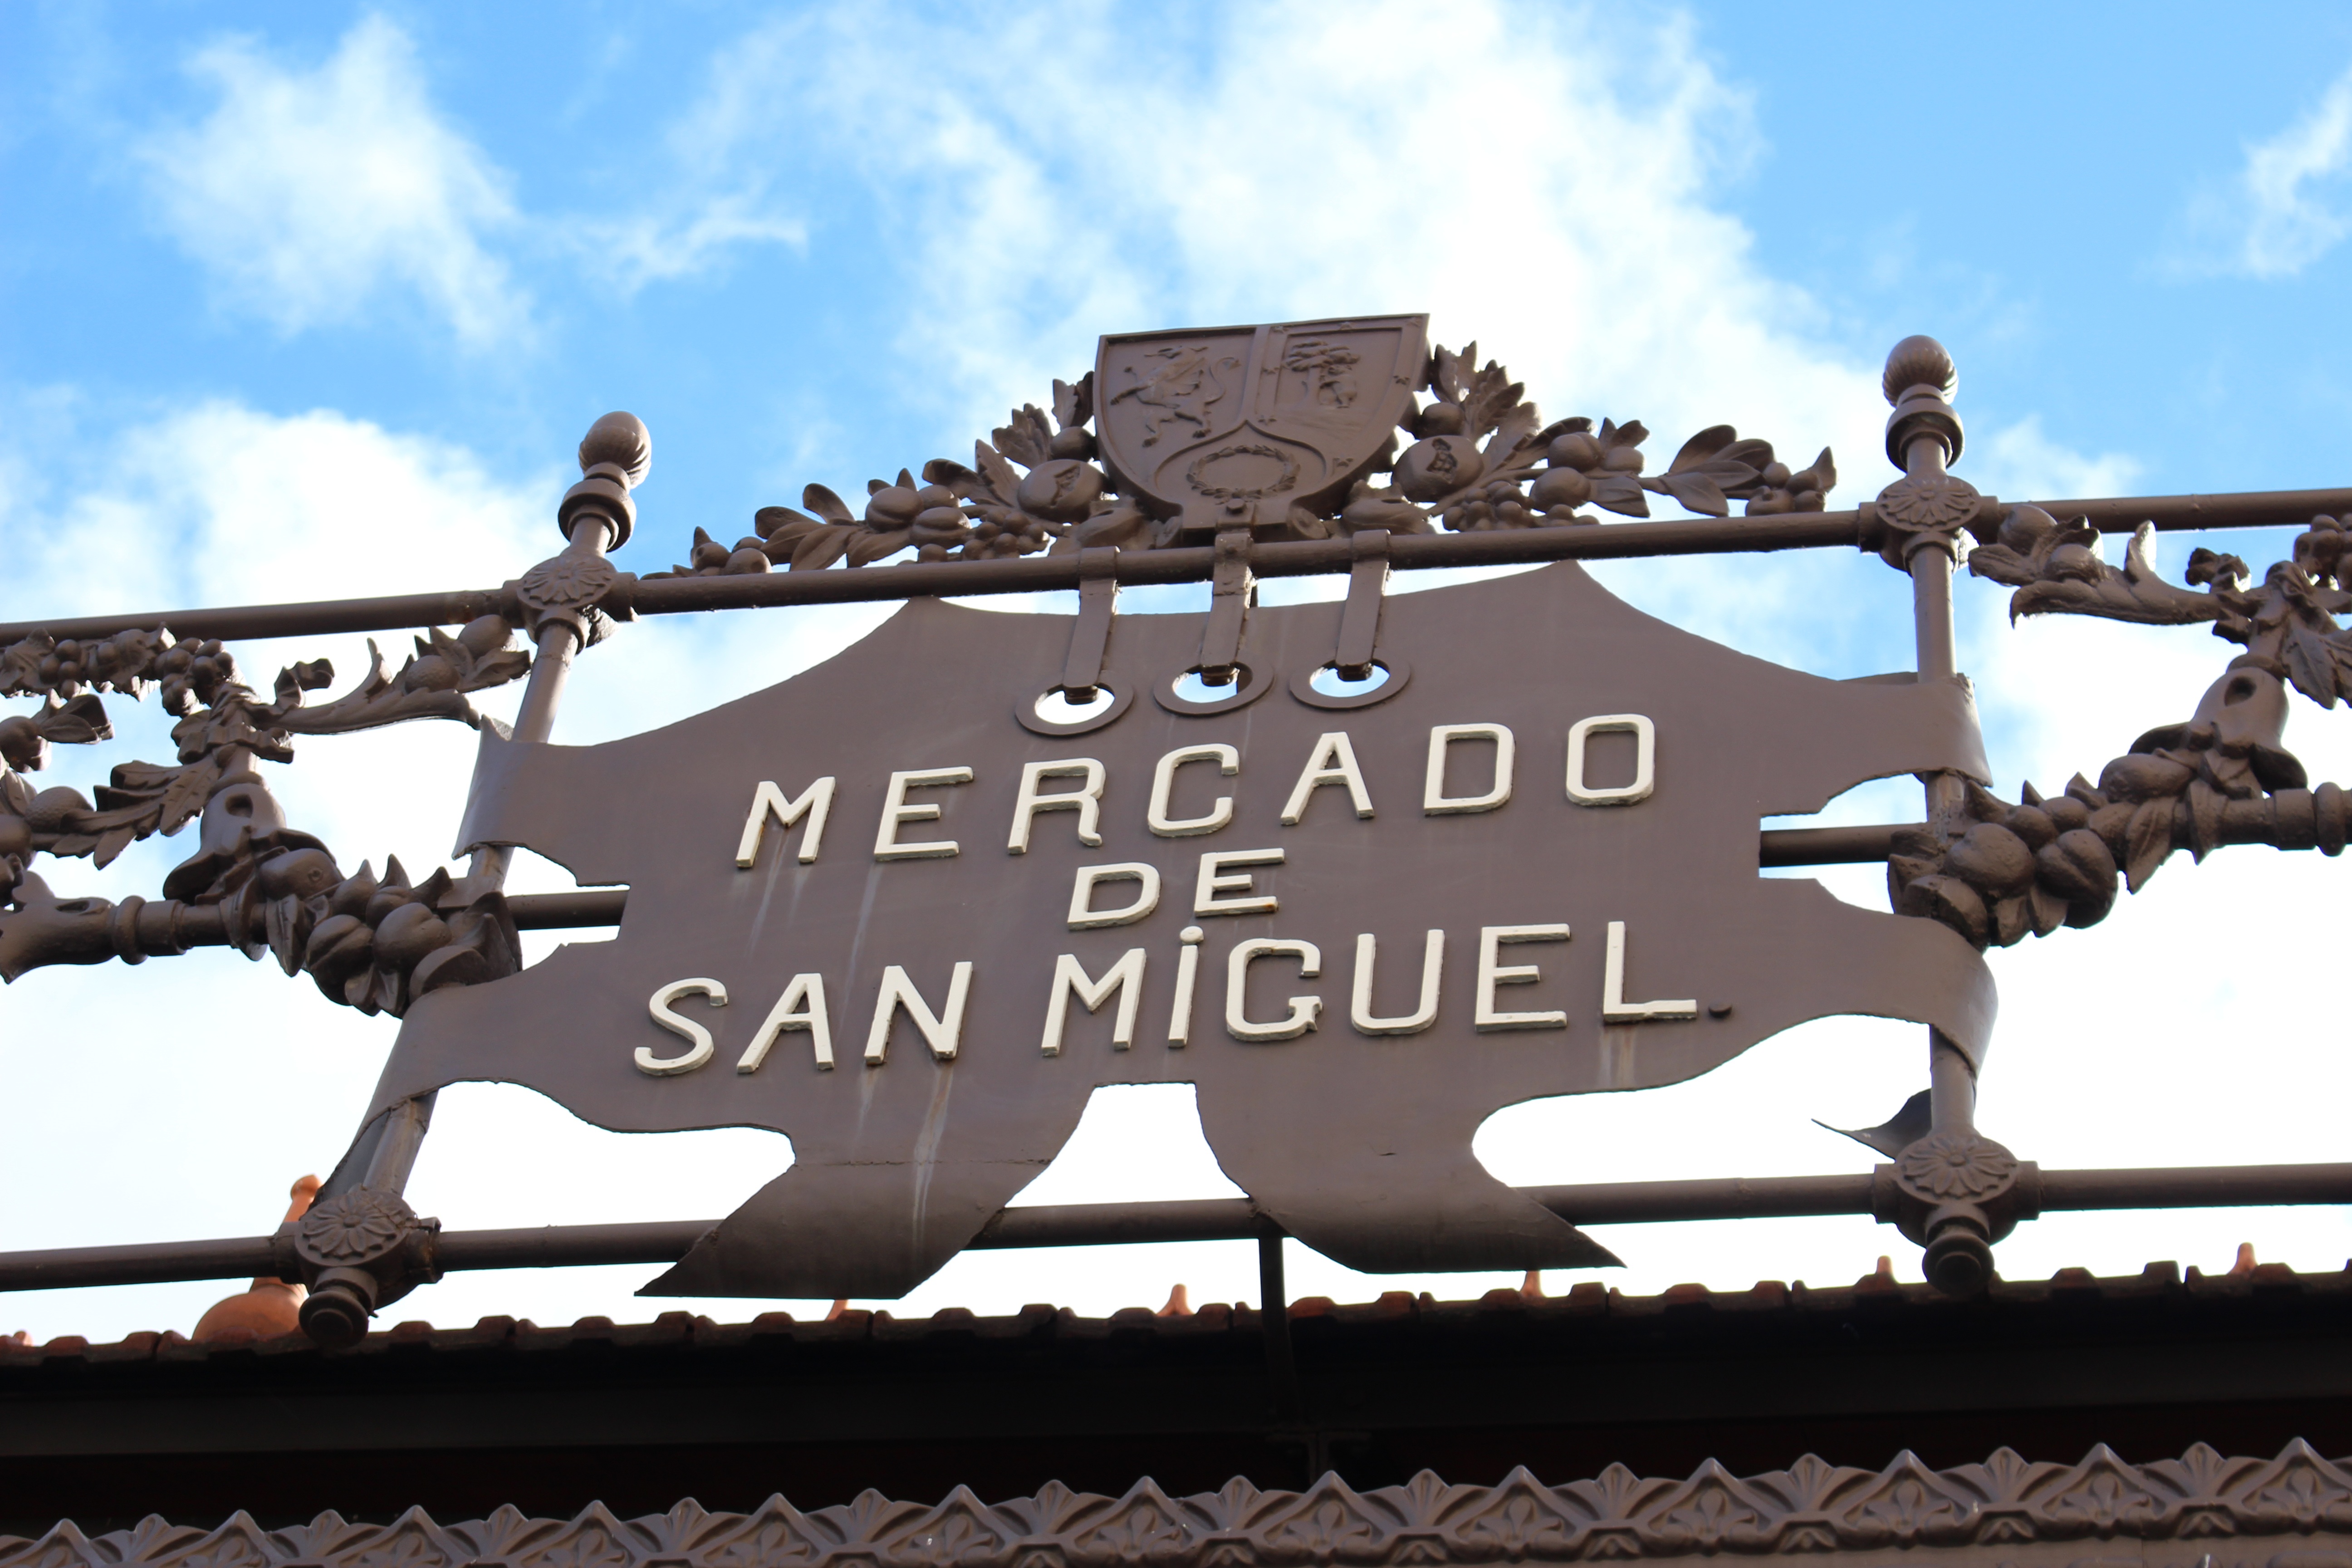
tree, architecture, sky, sign, vehicle, metal, font, madrid, iron, capitals, san miguel market